Broad Ripple Village, Indianapolis

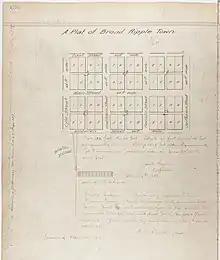
The plat of Broad Ripple from 1837

The public school system dates back to at least 1843, when Washington Township School Number Five was built. Washington Township School Number Fourteen was built in 1854. A newer, four-room brick school, "built to accommodate the advanced pupils of the entire township", opened in 1884. Broad Ripple High School originated as a two-year program in 1886, becoming a three-year program in 1887 and a four-year program sometime between 1893 and 1895. The grade school and high school shared buildings, including the newer 1914 building, until 1926. Broad Ripple High School became the fourth high school in Indianapolis Public Schools in autumn 1923 after Broad Ripple was annexed to Indianapolis. The high school closed at the end of the 2017–2018 school year. The high school reopened as Broad Ripple Middle School in 2024.